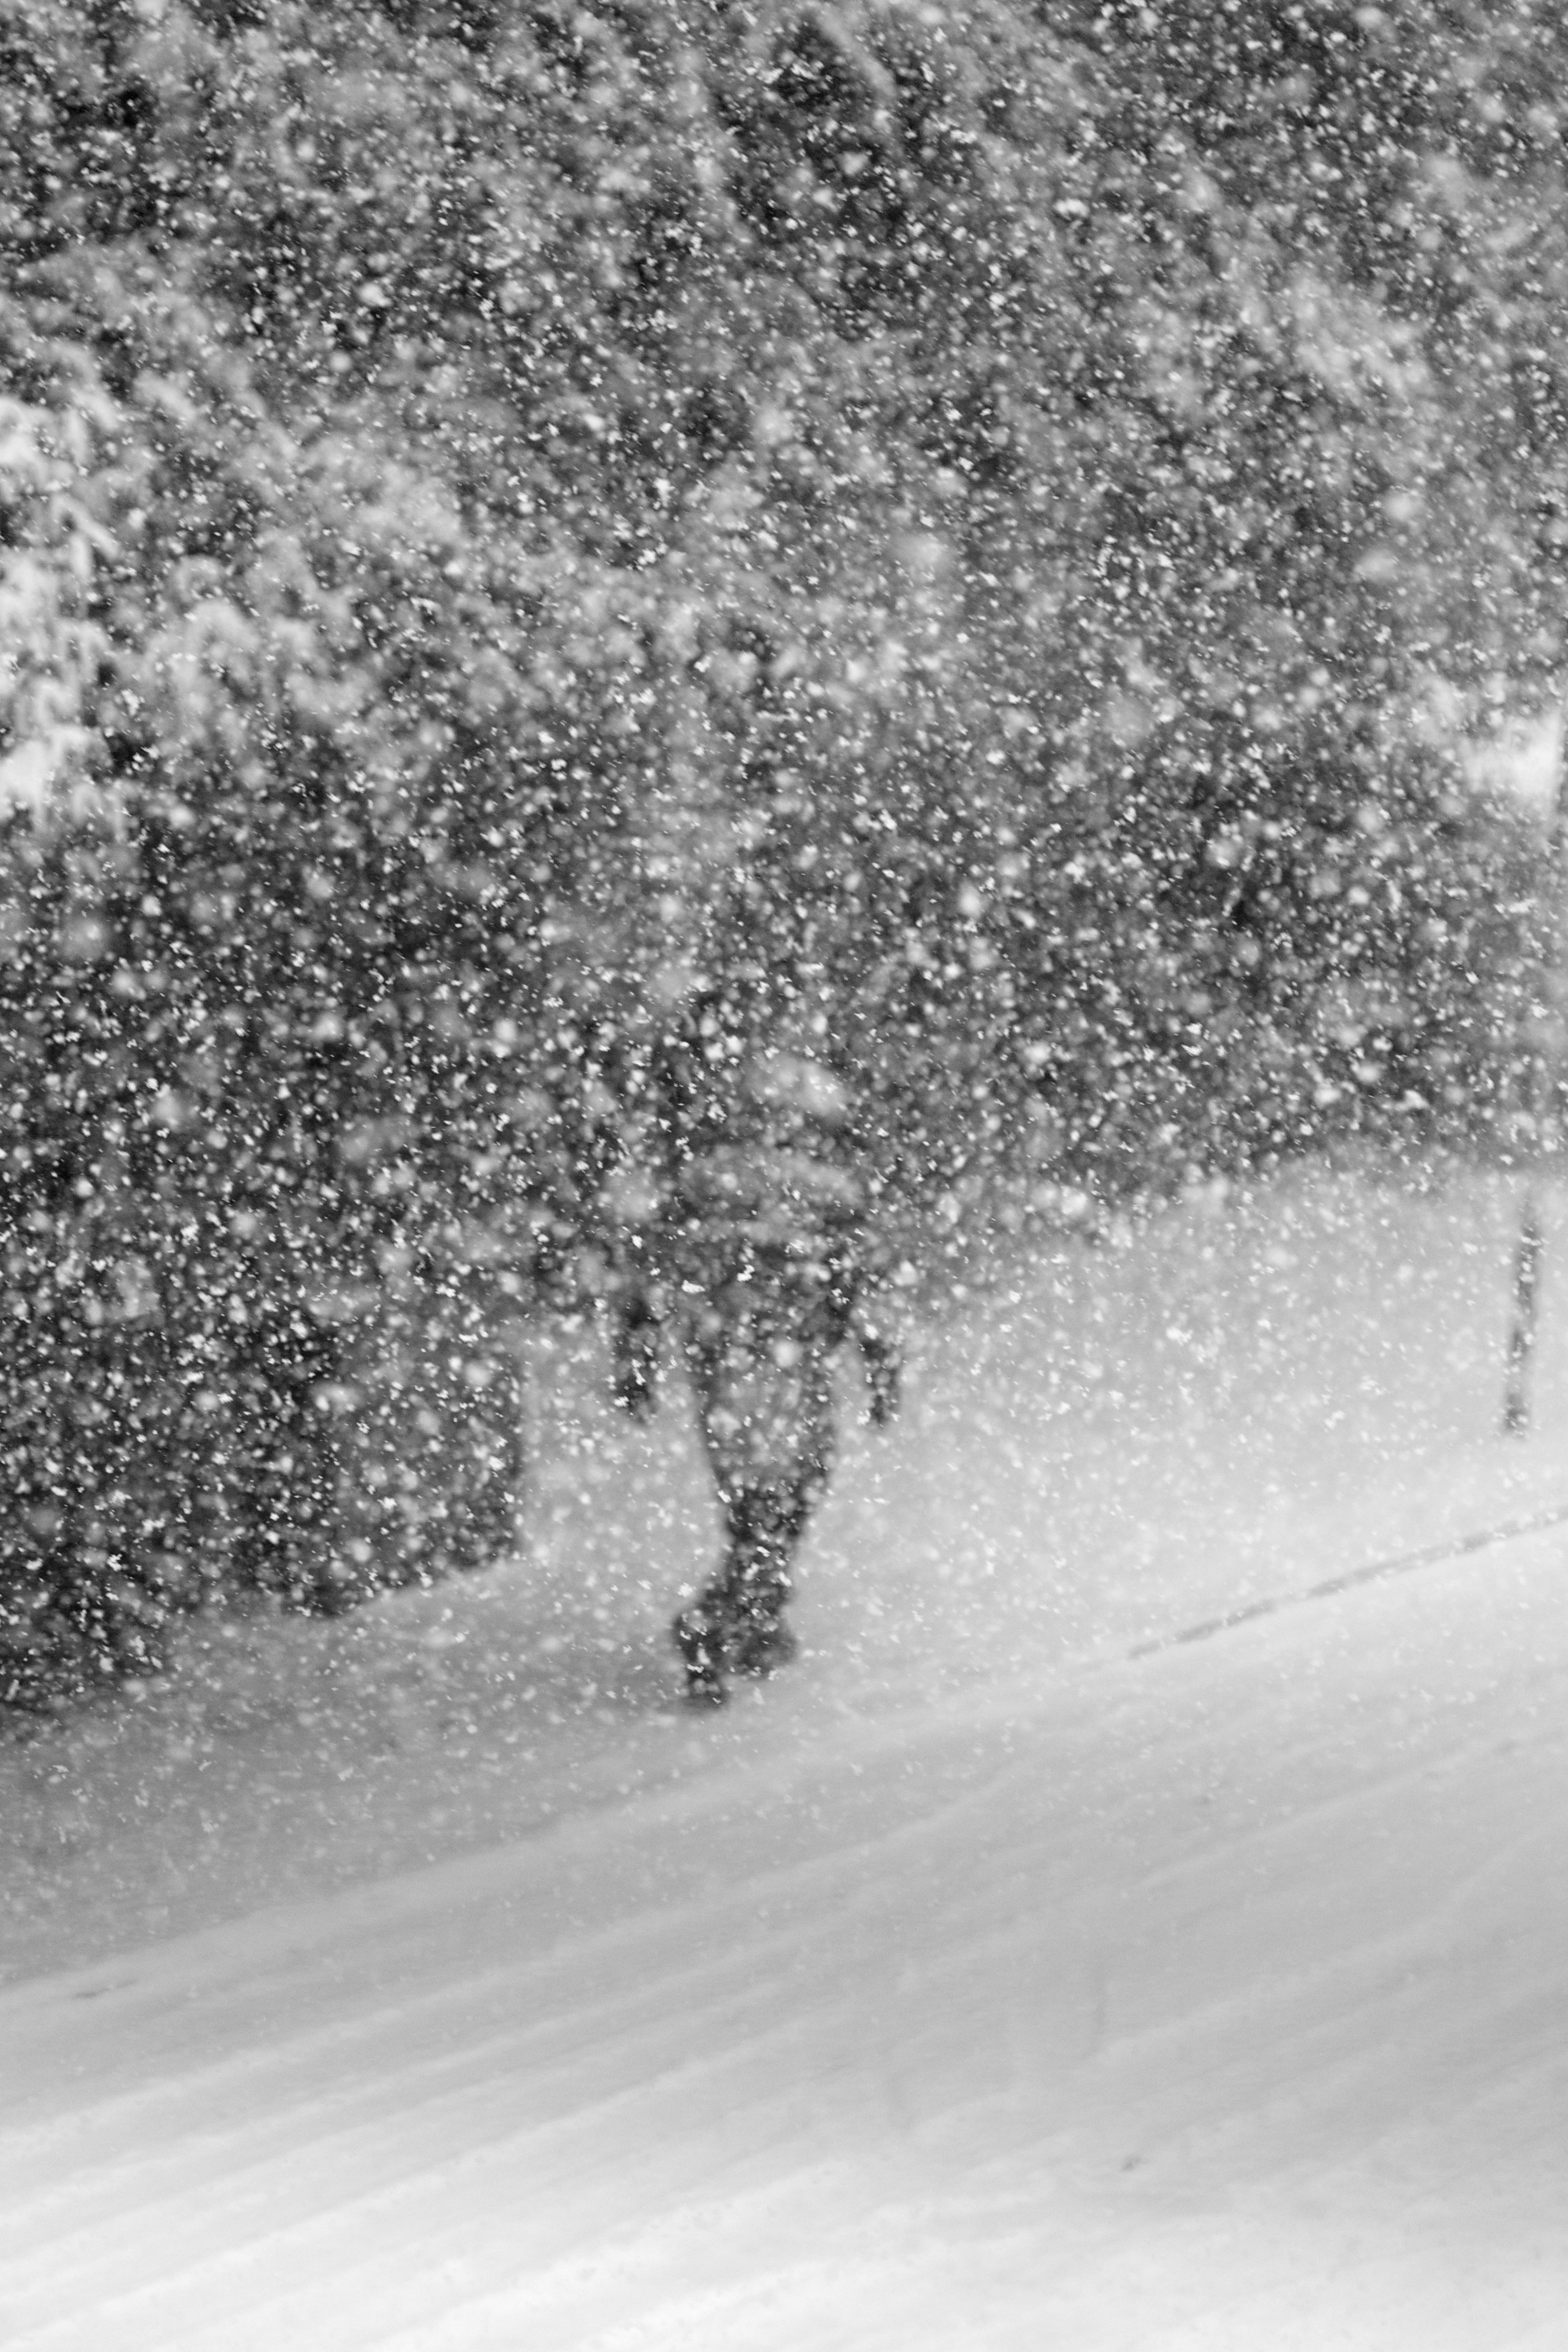
snow, winter, black and white, white, frost, asphalt, weather, storm, soil, monochrome, season, candid, snowman, sony, tamron, blizzard, 90mm, freezing, yeti, a700, monochrome photography, winter storm, rain and snow mixed